Lavinia Goodell

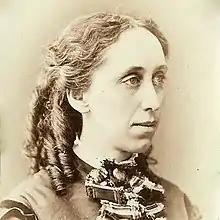
Lavinia Goodell, c. 1870

Rhoda Lavinia Goodell (May 2, 1839 – March 31, 1880) was the first woman licensed to practice law in Wisconsin and the first woman admitted to the Supreme Court of Wisconsin. In 1880, she also became the first to litigate (and win) an appeal to the Supreme Court of Wisconsin. She was a strong proponent of women's suffrage, abolition, temperance, and prison reform. She was also the first woman to run for city attorney.